A Cheerful Gang Turns the Earth

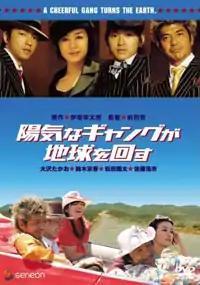

is a 2006 comedy heist film directed by Japanese director Tetsu Maeda, based on a novel by Kōtaro Isaka.